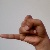
The image shows a hand gesture representing the letter 'J' in Indian Sign Language.